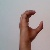
The image shows a hand gesture representing the letter 'C' in Indian Sign Language.